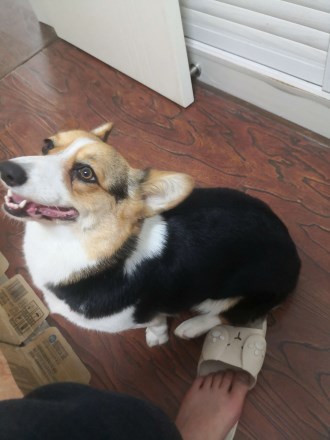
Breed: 2909-n000116-Cardigan